Shanghai

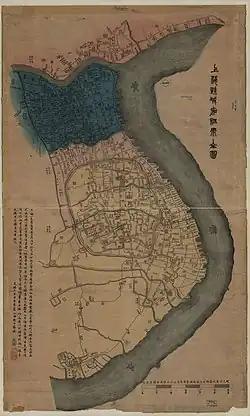

In the 19th century, international attention to Shanghai grew due to Europe and recognition of its economic and trade potential at the Yangtze. During the First Opium War (1839–1842), British forces occupied the city. The war ended in 1842 with the Treaty of Nanking, which opened Shanghai as one of the five treaty ports for international trade. The Treaty of the Bogue, the Treaty of Wanghia, and the Treaty of Whampoa (signed in 1843, 1844, and 1844, respectively) forced Chinese concession to European and American desires for visitation and trade on Chinese soil. Britain, France, and the United States all established a presence outside the walled city of Shanghai, which remained under the direct administration of the Chinese.